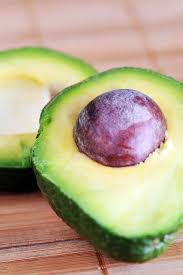
Label: Avocado